Al Hake

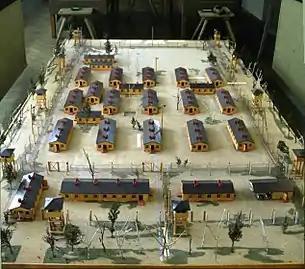
Model of Stalag Luft III prison camp.

In major fighter action code named "Circus 119" on 4 April 1942 ten Supermarine Spitfires were shot down in combat with a large group of Luftwaffe Focke-Wulf Fw 190s, Hake's own aircraft Supermarine Spitfire Mark Vb (serial number "AB258") was shot up badly by enemy fighters before anti-aircraft fire damaged his propeller also setting his aircraft on fire. He bailed out and landed by parachute slightly wounded and burned beside a unit of the German Army. Sergeant Hake noted the respect shown by the Germans to a Spitfire pilot and their assumption that he was an officer so he played along and throughout his imprisonment was believed by the Germans to be an officer.